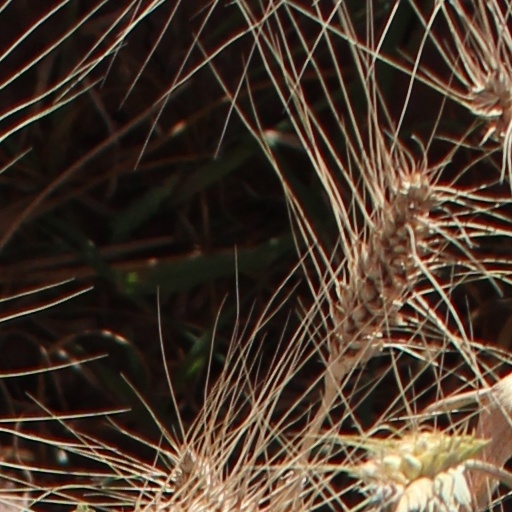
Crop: wheat